Trolleybuses in Seattle

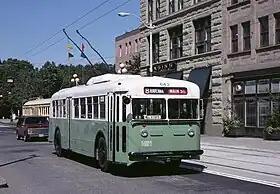
1940 Twin Coach No. 643, retired in 1978, was restored by MEHVA in the late 1980s and wears the Seattle Transit System's 1955–1968 livery. It was renumbered 905 in 2018.

For the opening of the system in 1940, the Seattle Transit System purchased trolleybuses from two different manufacturers. The Twin Coach Company provided 135 vehicles, while the J. G. Brill Company provided 100. All but the first Brill vehicles were built, under license, by Pacific Car and Foundry (PCF), in the nearby city of Renton, and are commonly referred to as PCF-Brill vehicles or simply Brills. Strong ridership growth during World War II, when the city's economy was booming, brought a need for additional vehicles. Forty-two more Twin Coach trolleybuses were bought in 1942–1943, followed by 30 Pullman-Standard vehicles in 1944. These were the last new trolleybuses acquired until the late 1970s. The fleet's size peaked at that time, at 307, making Seattle's trolleybus fleet the 12th-largest in the United States.